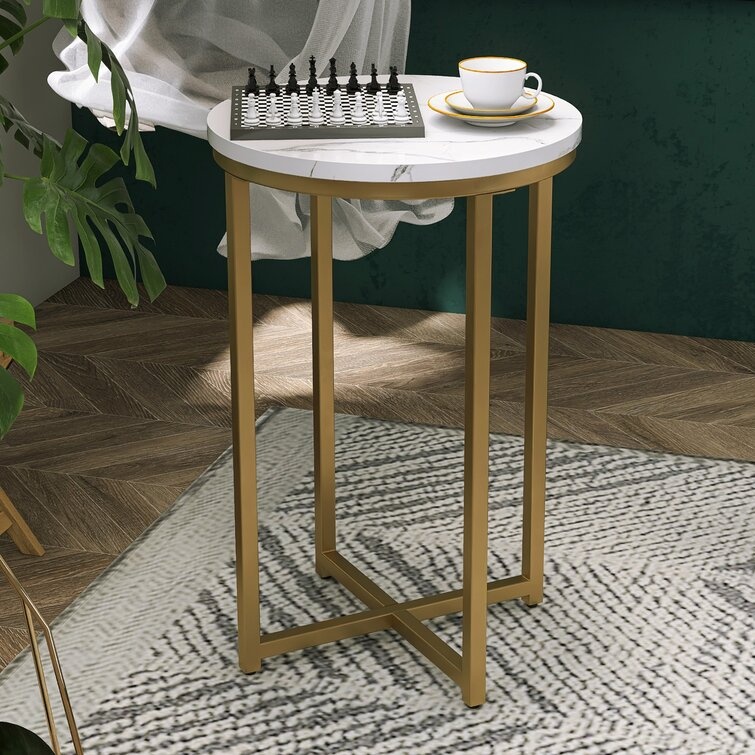
طاولة جانبية  بتصميم حديث
الوصف :- طاولة جانبية بتصميم مودرن حديث الخيار المثالي لمضاعفة أناقة ووظائف غرفتك بتصميمها الفريد والعصري فإنها تضيف لمسة جمالية على أي مكان توضع فيه تتميز هذه الطاولة بأنها عملية و متعددة الاستخدامات حيث يمكن استخدامها كطاولة جانبية في غرفة المعيشة أو حامل للمصابيح في غرفة النوم أو حتى كطاولة قهوة في زاوية القراءة ي تفاصيل سريعة :- ا لألوان : الاسود مع الأبيض - الذهبي مع الأبيض المقاس : العرض 40 سم - العمق 40 سم - الأرتفاع 60 سم الخامات : الستانلس ستيل - سطح بديل الرخام تصنع عند الطلب
Brand: Dar Ezz
Category: Furniture > Tables > Accent Tables > End Tables